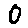
Label: 0